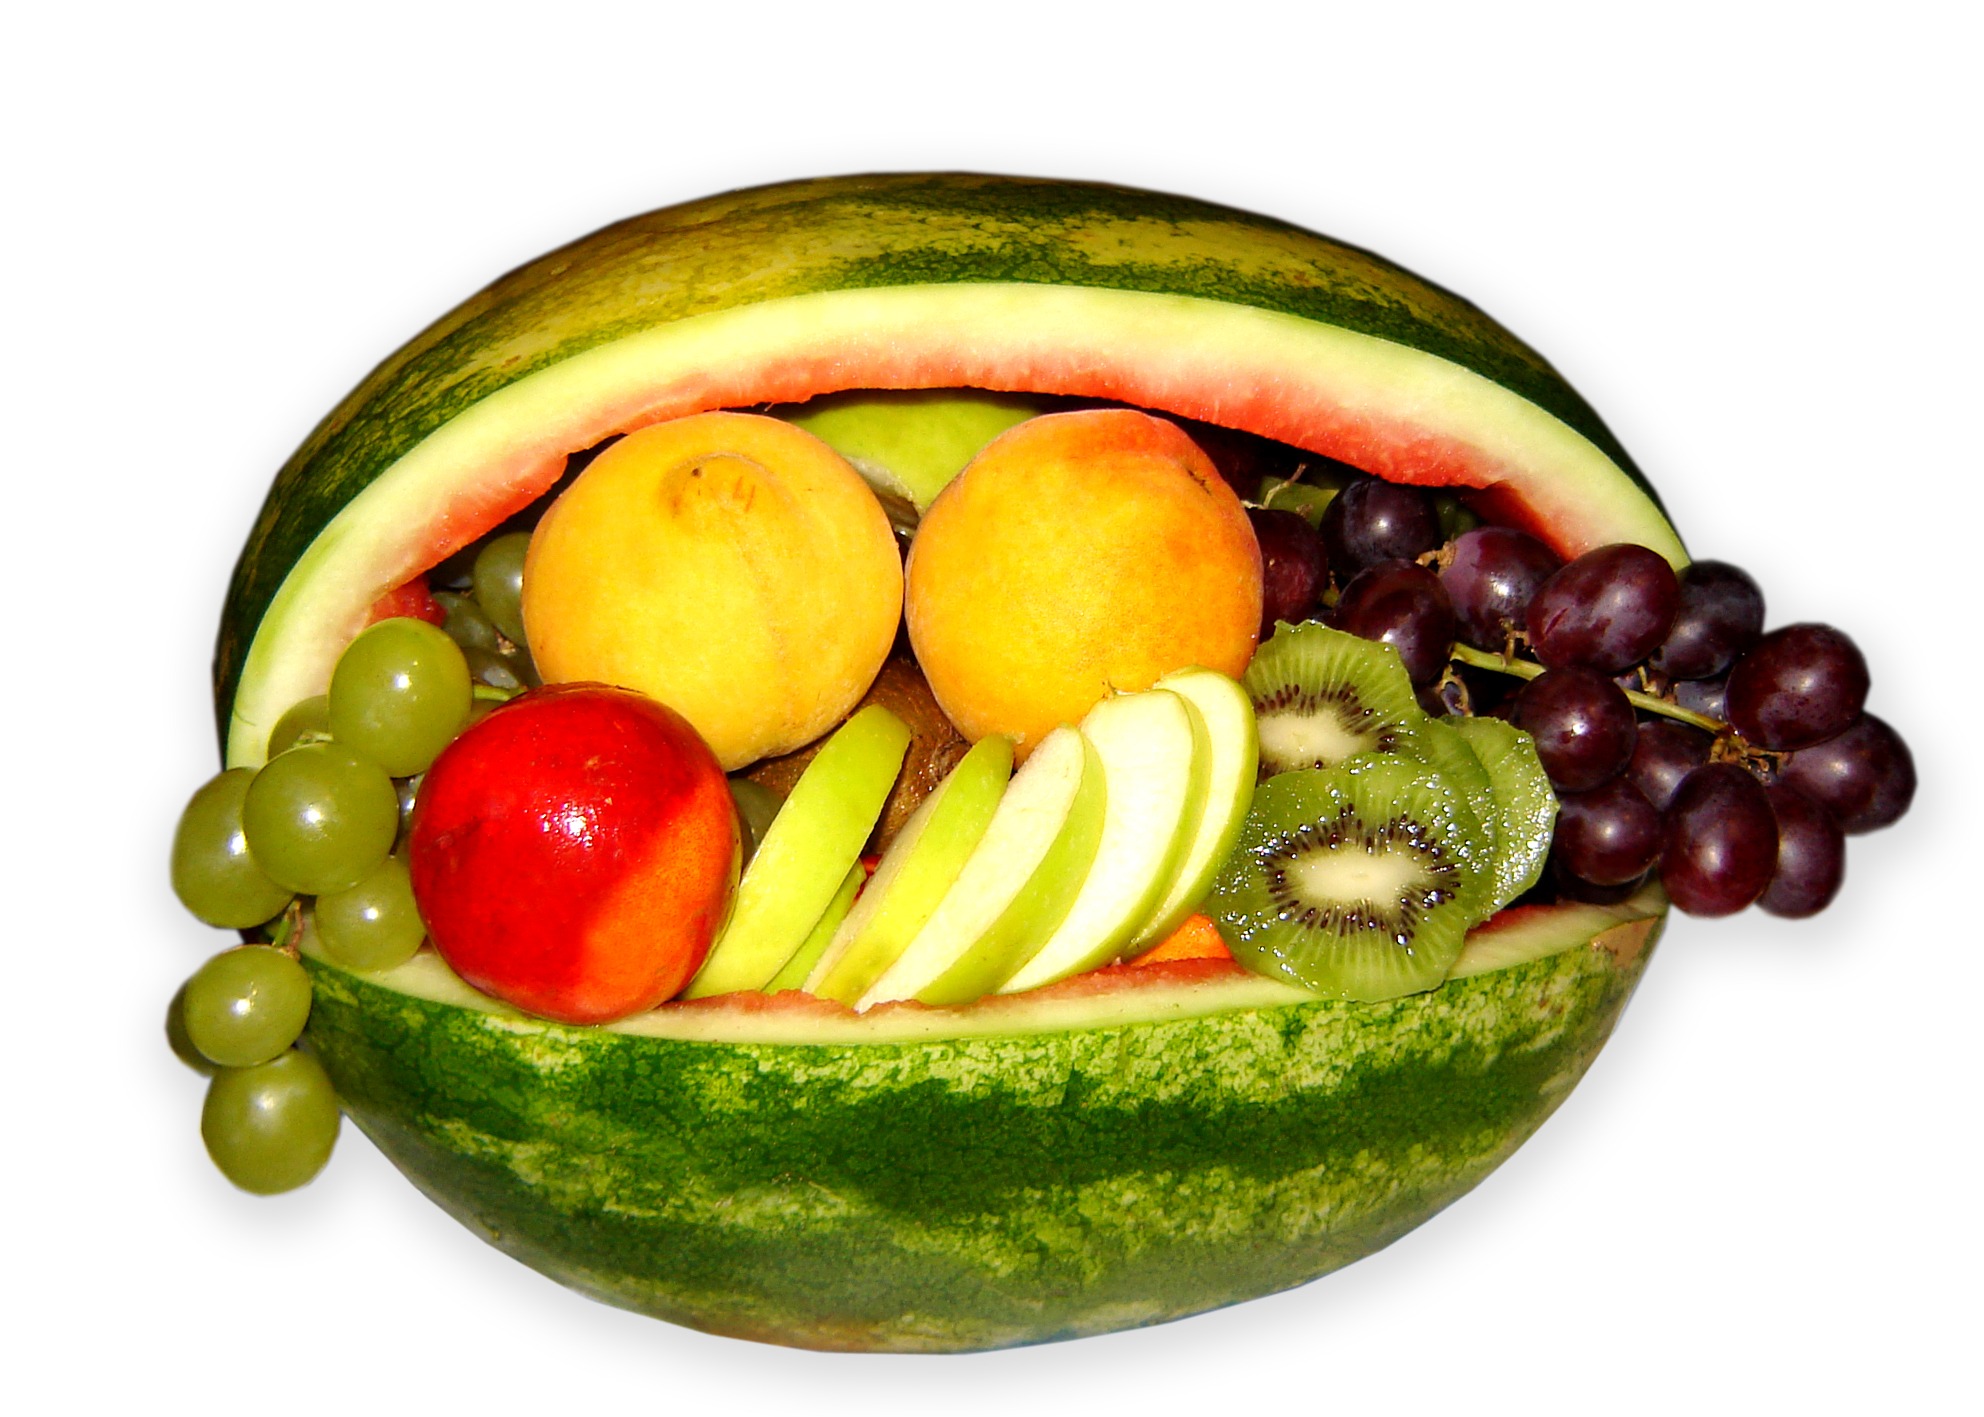
plant, fruit, food, produce, banana, watermelon, grapes, greens, flowering plant, land plant